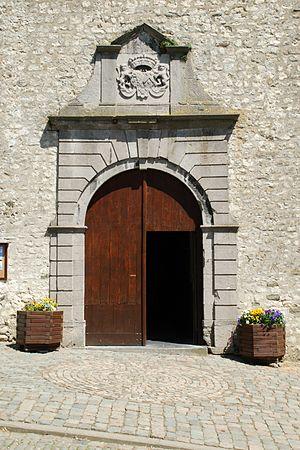
L'église Saint-Barthélemy est une église catholique située à Bousval, village dépendant de la ville belge de Genappe, en Brabant wallon.